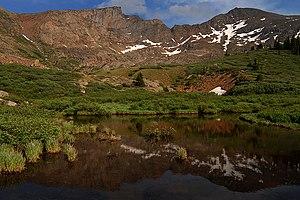
Le mont Bierstadt, en anglais Mount Bierstadt, est un sommet montagneux américain dans le comté de Clear Creek, au Colorado. Il culmine à 4 282 mètres d'altitude dans la Front Range. Il est protégé au sein de la forêt nationale de Pike et de la Mount Evans Wilderness.